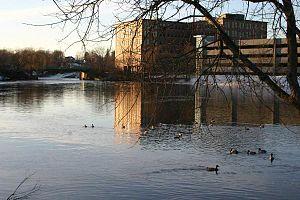
Westbrook est une ville du nord-est des États-Unis, dans l'État du Maine.